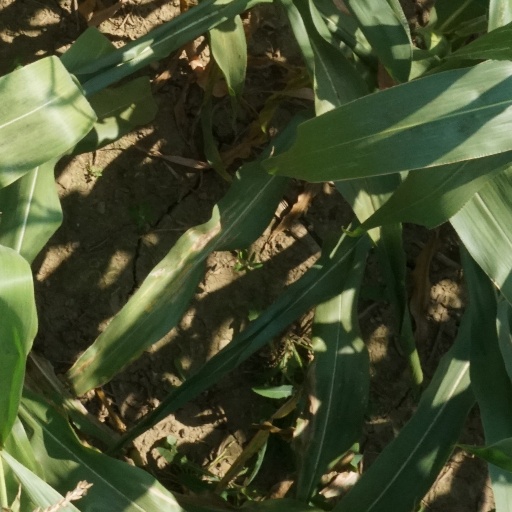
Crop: maize; corn